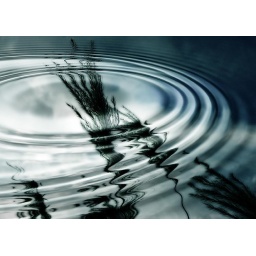
Pompous grass reflected in water